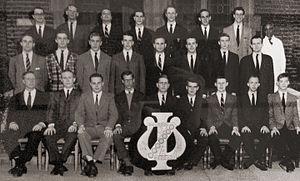
John Eleuthère du Pont, né le 22 novembre 1938 à Philadelphie et mort le 9 décembre 2010 dans la prison d'état